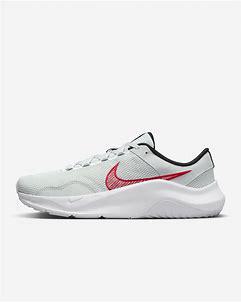
Brand: Nike
Model: Legend Essential 3 Next Nature